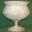
Label: cup